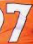
Number: 7